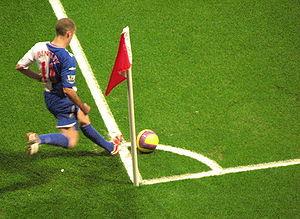
David Bentley, né le 27 août 1984 à Peterborough, est un footballeur international britannique jouant pour l'Angleterre et évoluant au milieu de terrain.